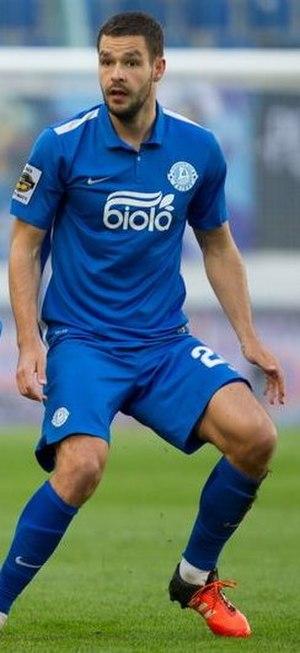
Yevhen Yevhenovych Shakhov, né le 30 novembre 1990, est un footballeur ukrainien évoluant actuellement au poste de milieu de terrain à l'US Lecce.